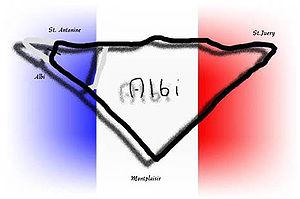
Le circuit automobile d'Albi, désigné par « circuit des Planques », était un circuit automobile long de 9,226 km de forme triangulaire, à proximité d'Albi, France.